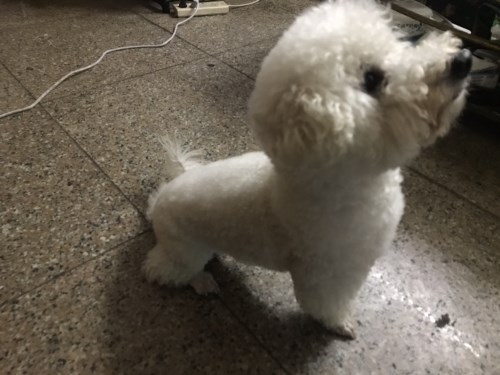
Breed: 3083-n000117-Bichon_Frise